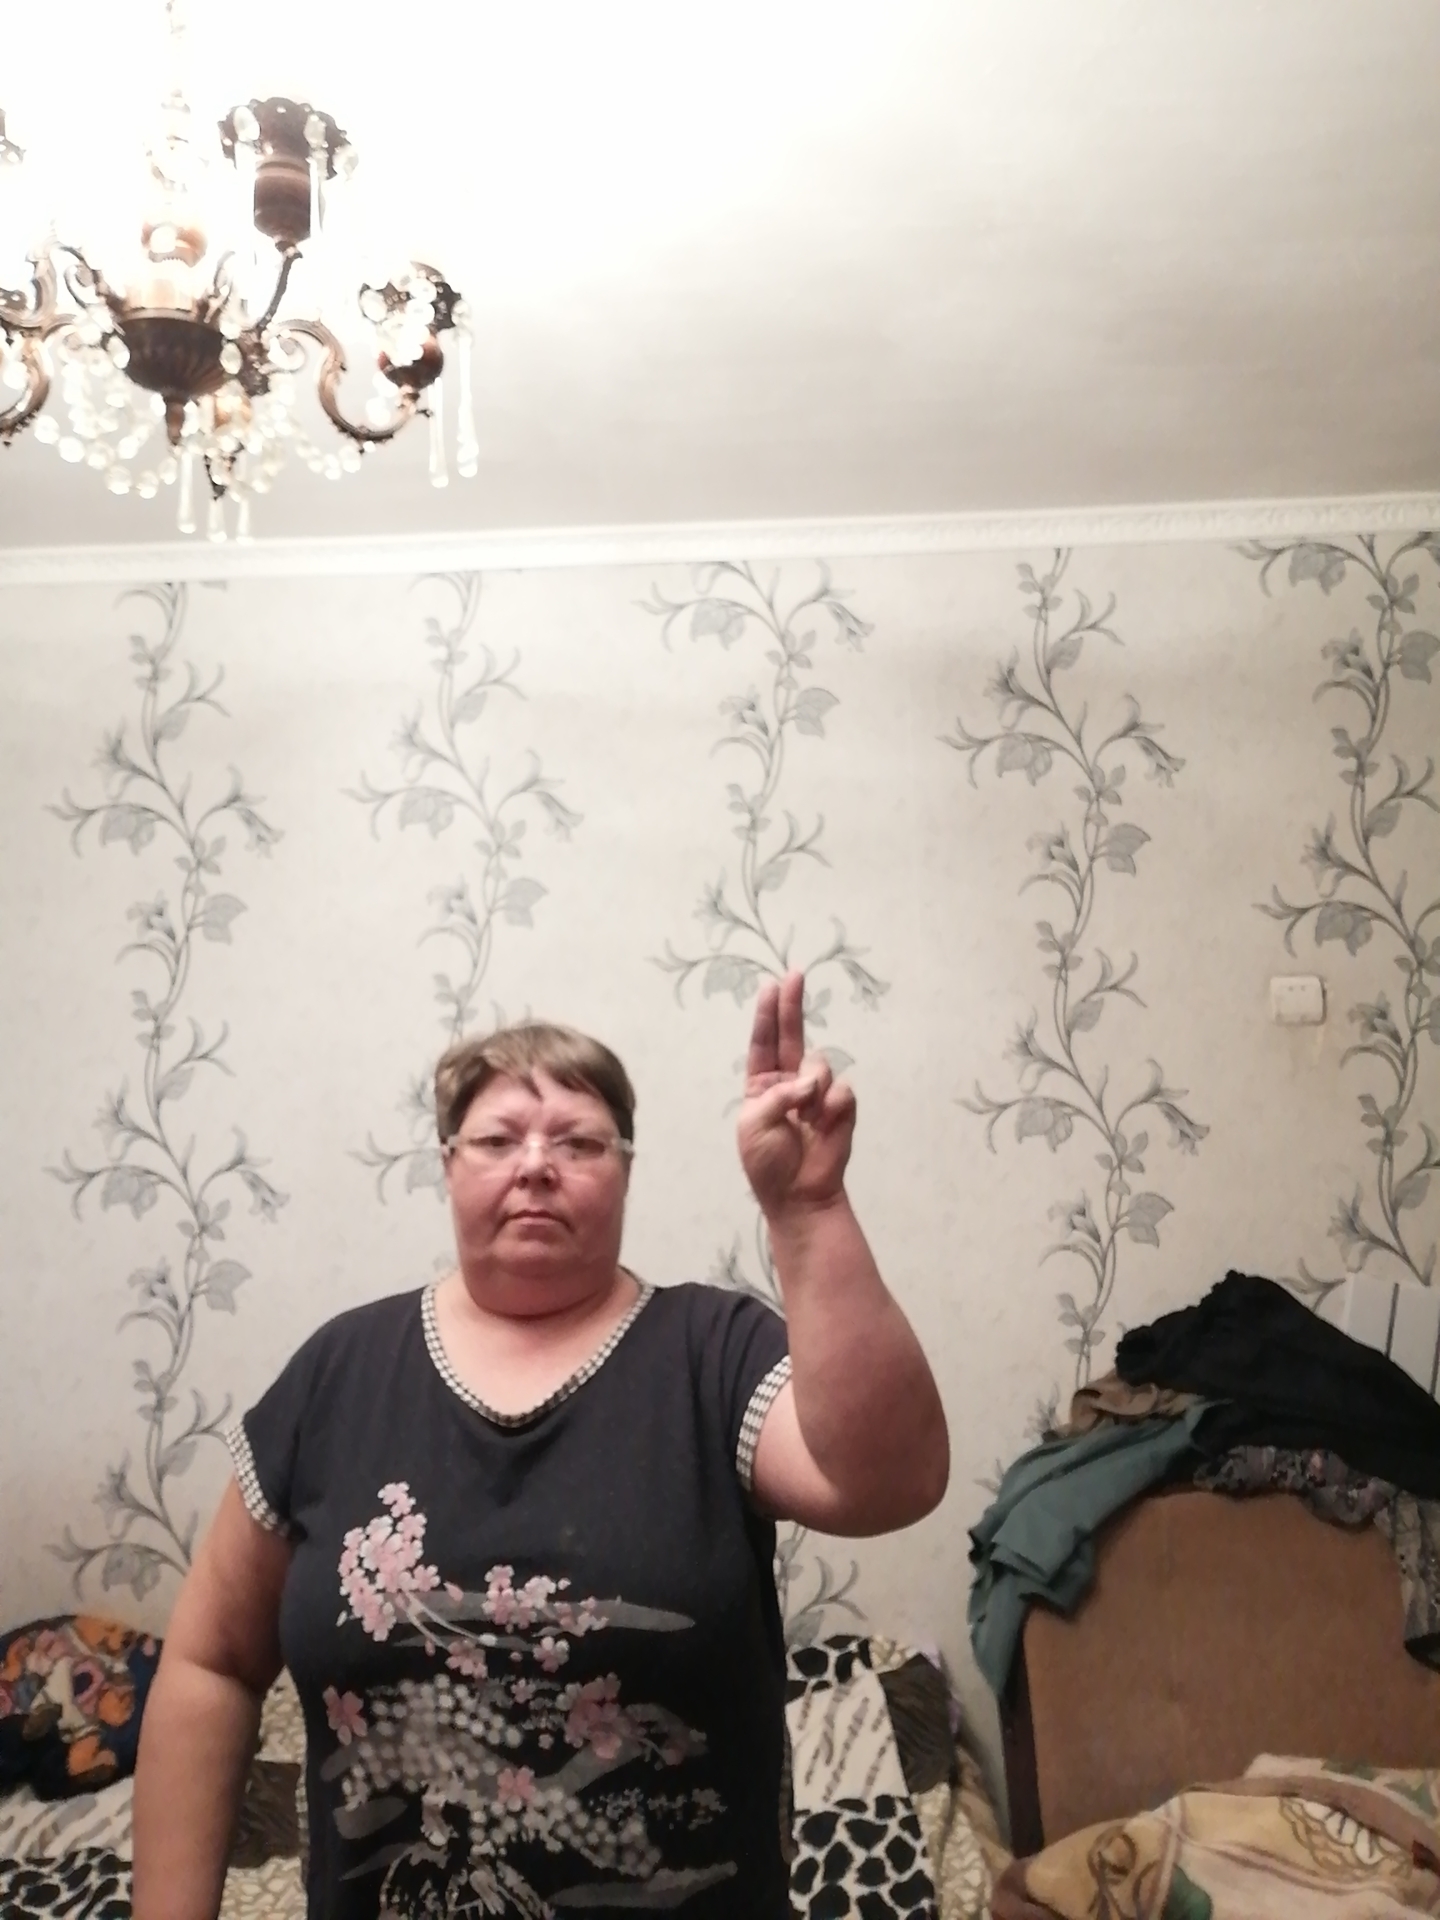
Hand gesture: two_up